Pankaj Bhadouria

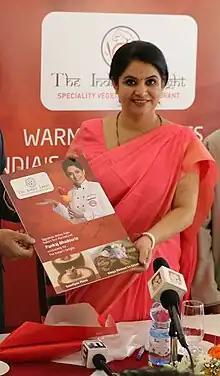
Pankaj Bhadouria unveiling her signature recipes in Muscat

Pankaj Bhadouria is the winner of "MasterChef India" Season 1 (2010). She was a school teacher who quit a 16-year-old job to participate in the first season of MasterChef India. She has hosted the TV shows Chef Pankaj Ka Zayka (StarPlus), Kifayati Kitchen (Zee Khana Khazana), 3 Course with Pankaj (Zee Khana Khazana), Rasoi se- Pankaj Bhadouria ke Saath(ETV), Sales Ka Baazigar (ETV). She was the first MasterChef Winner worldwide to have an official MasterChef Cookbook in her name and has written two more cookery books Barbie- I am a Chef, and Chicken from my Kitchen (Bloomsbury Publishing)